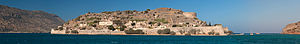
Spinalonga / Historie / Spinalonga i dag
Vestbredden af Spinalonga
Spinalonga er en ubeboet græsk ø nordøst for Kreta som ligger ved indgangen til Mirabellogolfen. Selv om øen officielt er blevet omdøbt til Kalidon kalder de fleste den fortsat Spinalonga. Den 8,5 ha store ø er 440 m lang, 250 m bred og den højeste forhøjning er 53 meter.